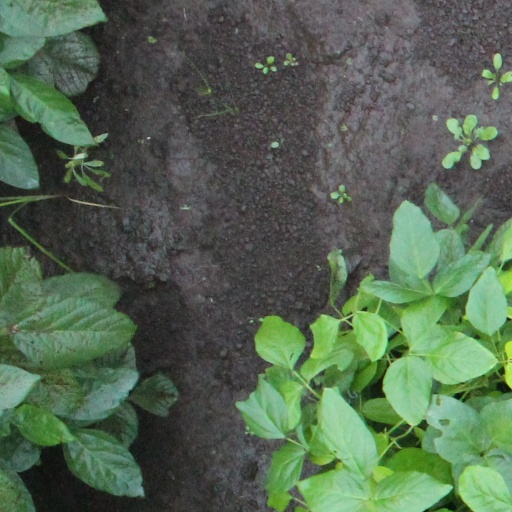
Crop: soybean